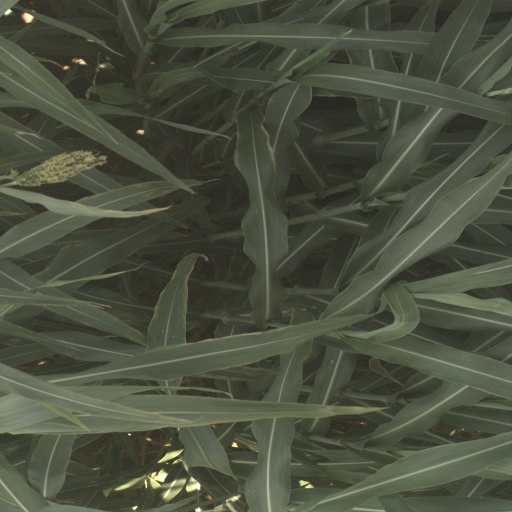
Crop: sorghum